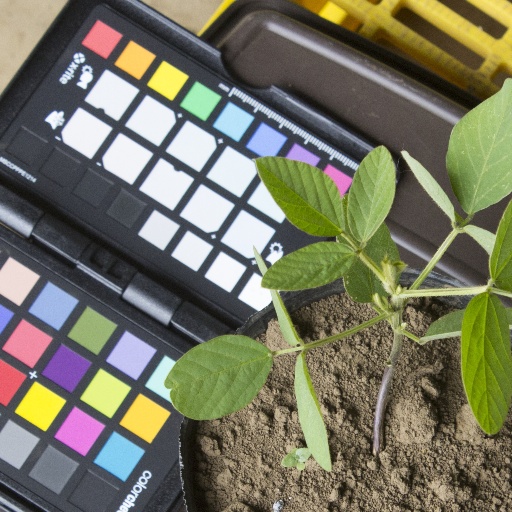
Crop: soybean